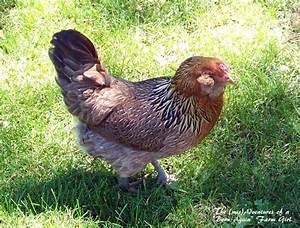
chicken